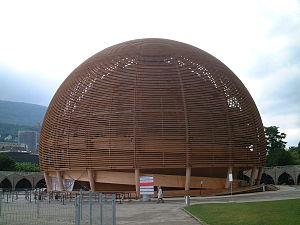
Par architecture de la Suisse sont considérées les constructions situées en Suisse ainsi que celles issues de l'activité de Suisses à l'étranger.
La culture de la Suisse est l'ensemble des signes distinctifs qui caractérisent la société suisse. Elle englobe les traditions, les croyances, le patrimoine commun, les langues, la politique culturelle suisse, les moyens d'encouragement et de diffusion de la culture, les manifestations et lieux de culture ainsi que les arts pratiqués en Suisse ou par des Suisses.
L'Exposition nationale suisse de 2002 eut lieu du 15 mai 2002 au 20 octobre 2002 autour des lacs de Bienne, de Neuchâtel et de Morat, dans les villes de Bienne, de Neuchâtel, d'Yverdon-les-Bains, de Morat et sur un bateau naviguant sur les trois lacs.